Fernwood, Nottinghamshire

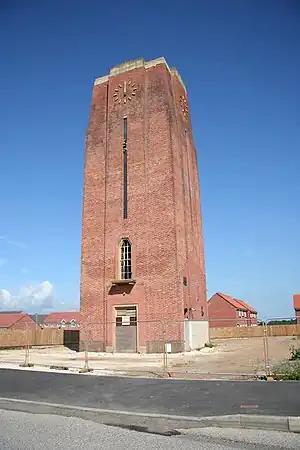
1930s Art deco former hospital chimney nicknamed 'the water tower'

Modern Fernwood expansion has taken place on the site of the old Balderton Hospital which closed in 1993, with street names based on names of former hospital wards and employees.